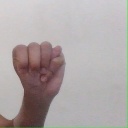
अक्षर: म